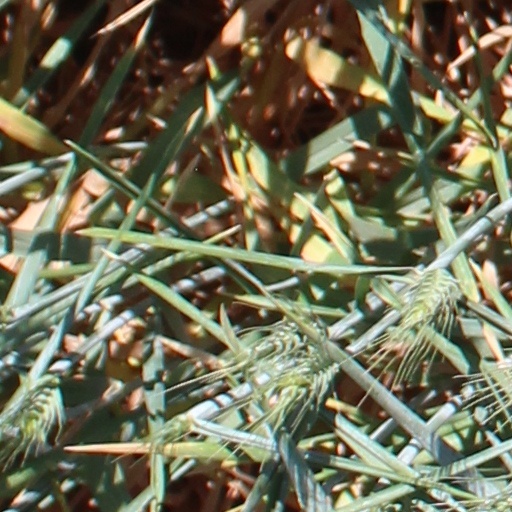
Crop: wheat